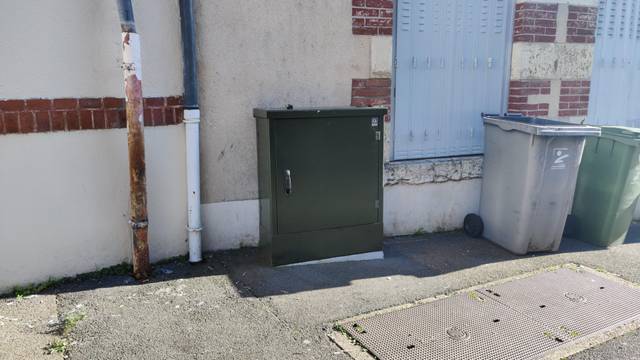
Region: France
Coordinates: 47.899, 1.898